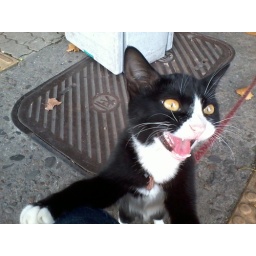
Fish mart's cat in Chilsung market